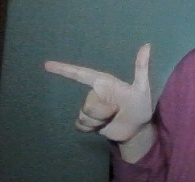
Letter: yaa